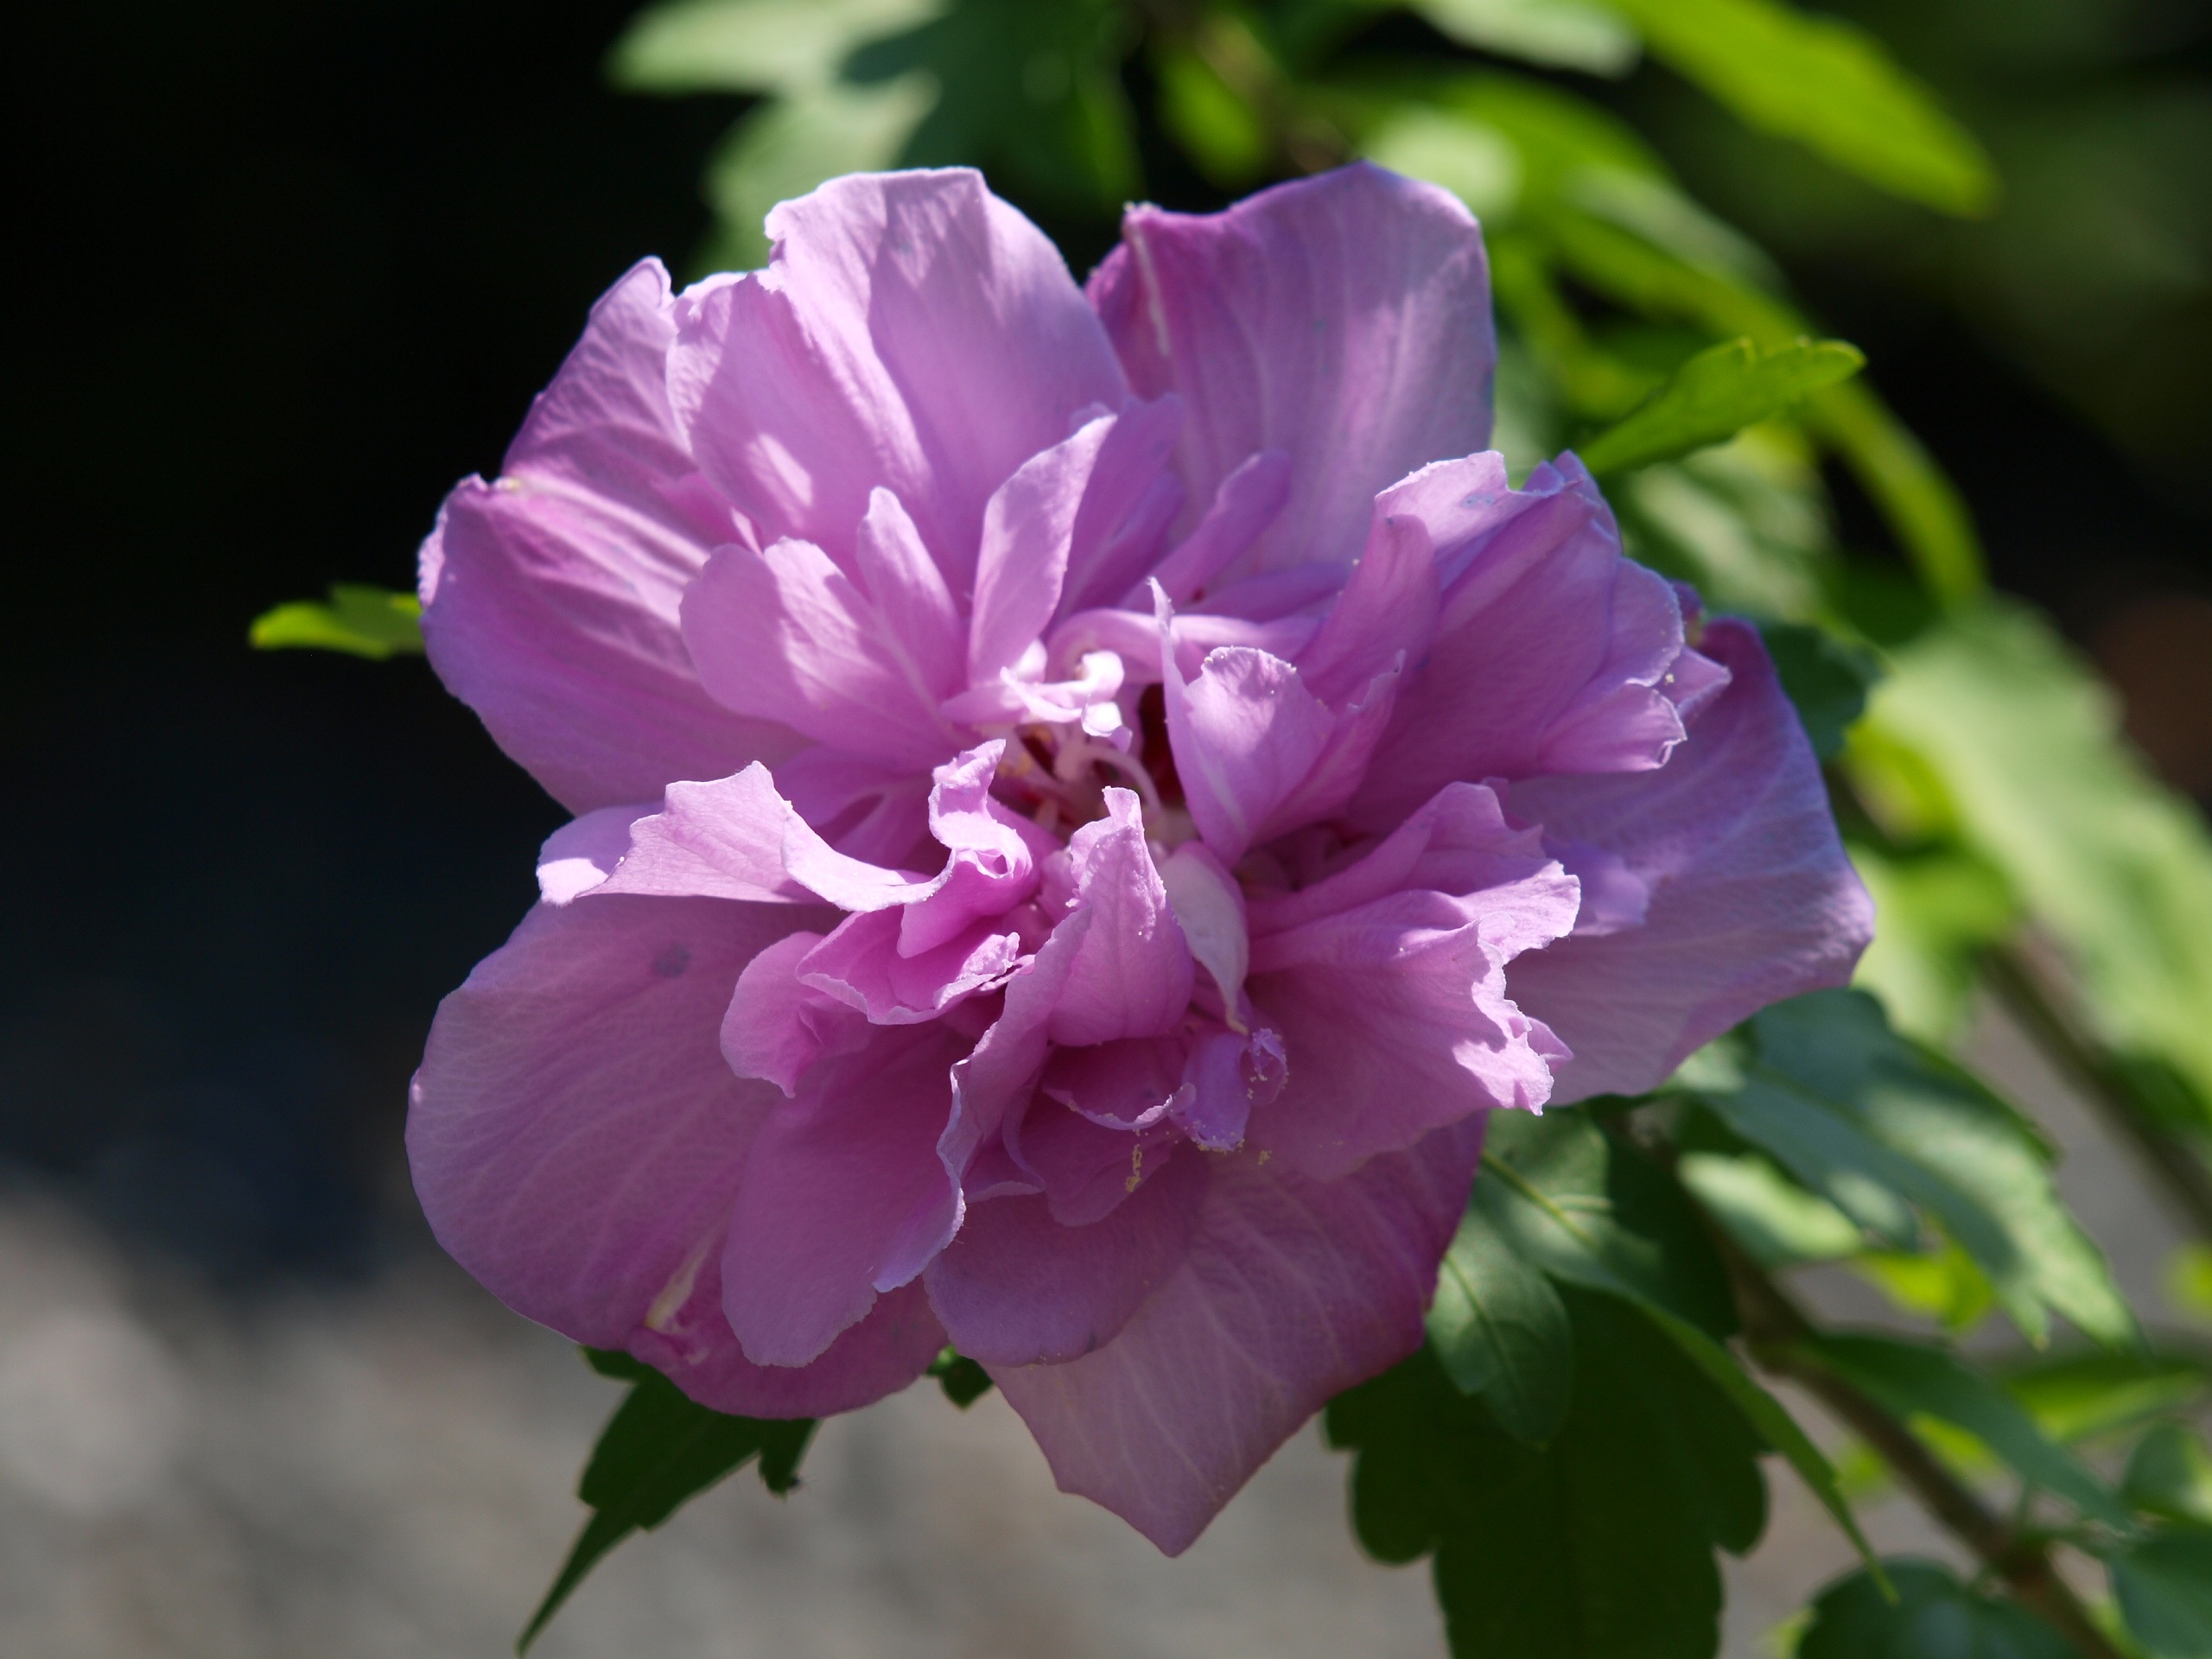
blossom, plant, flower, purple, petal, bloom, rose, close, flora, hibiscus, peony, macro photography, flowering plant, mallow, land plant